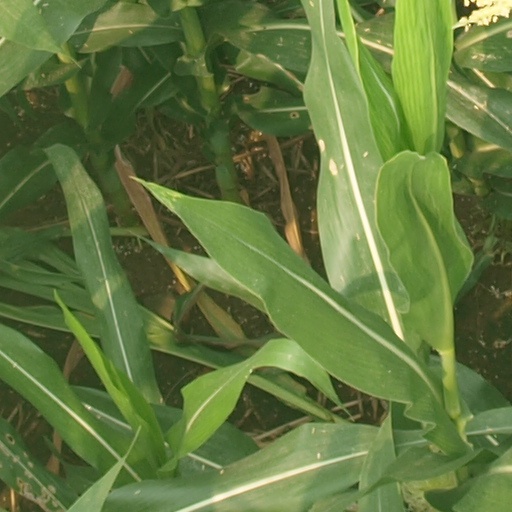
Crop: maize; corn